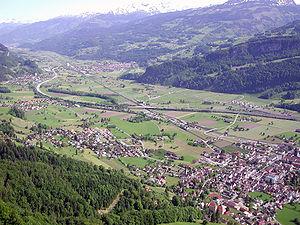
La Seez est une rivière coulant dans l'est de la Suisse. Elle prend sa source dans l'est de la Suisse à proximité du Liechtenstein, après un parcours dirigé vers l'ouest elle se jette dans le lac de Walenstadt dans lequel elle devient un affluent de la Linth. Avant les travaux de correction de la Linth, cette dernière ne se jetait pas dans le lac mais quelques kilomètres en aval de celui-ci dans la Maag.